Japanese cruiser Mogami (1934)

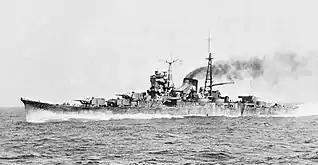
"Mogami" running trials in 1935

"Mogami" was laid down on 27 October 1931, launched on 14 March 1934 and completed at Kure Naval Arsenal on 28 July 1935. Following the Japanese ship-naming conventions, the ship was named after the Mogami River in Tōhoku region of Japan. Her first captain was Captain Tomoshige Samejima, formerly captain of the cruiser , who oversaw her completion and remained captain until November 1935. He was followed by Captain Seiichi Itō, until April 1936. "Mogami" was commanded by Captain Shunji Isaki from November 1939 to January 1941.